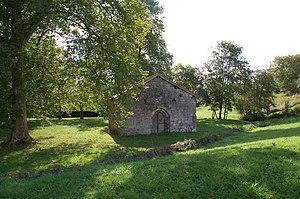
Saint-Jean-le-Vieux est une commune française située dans le département des Pyrénées-Atlantiques, en région Nouvelle-Aquitaine.